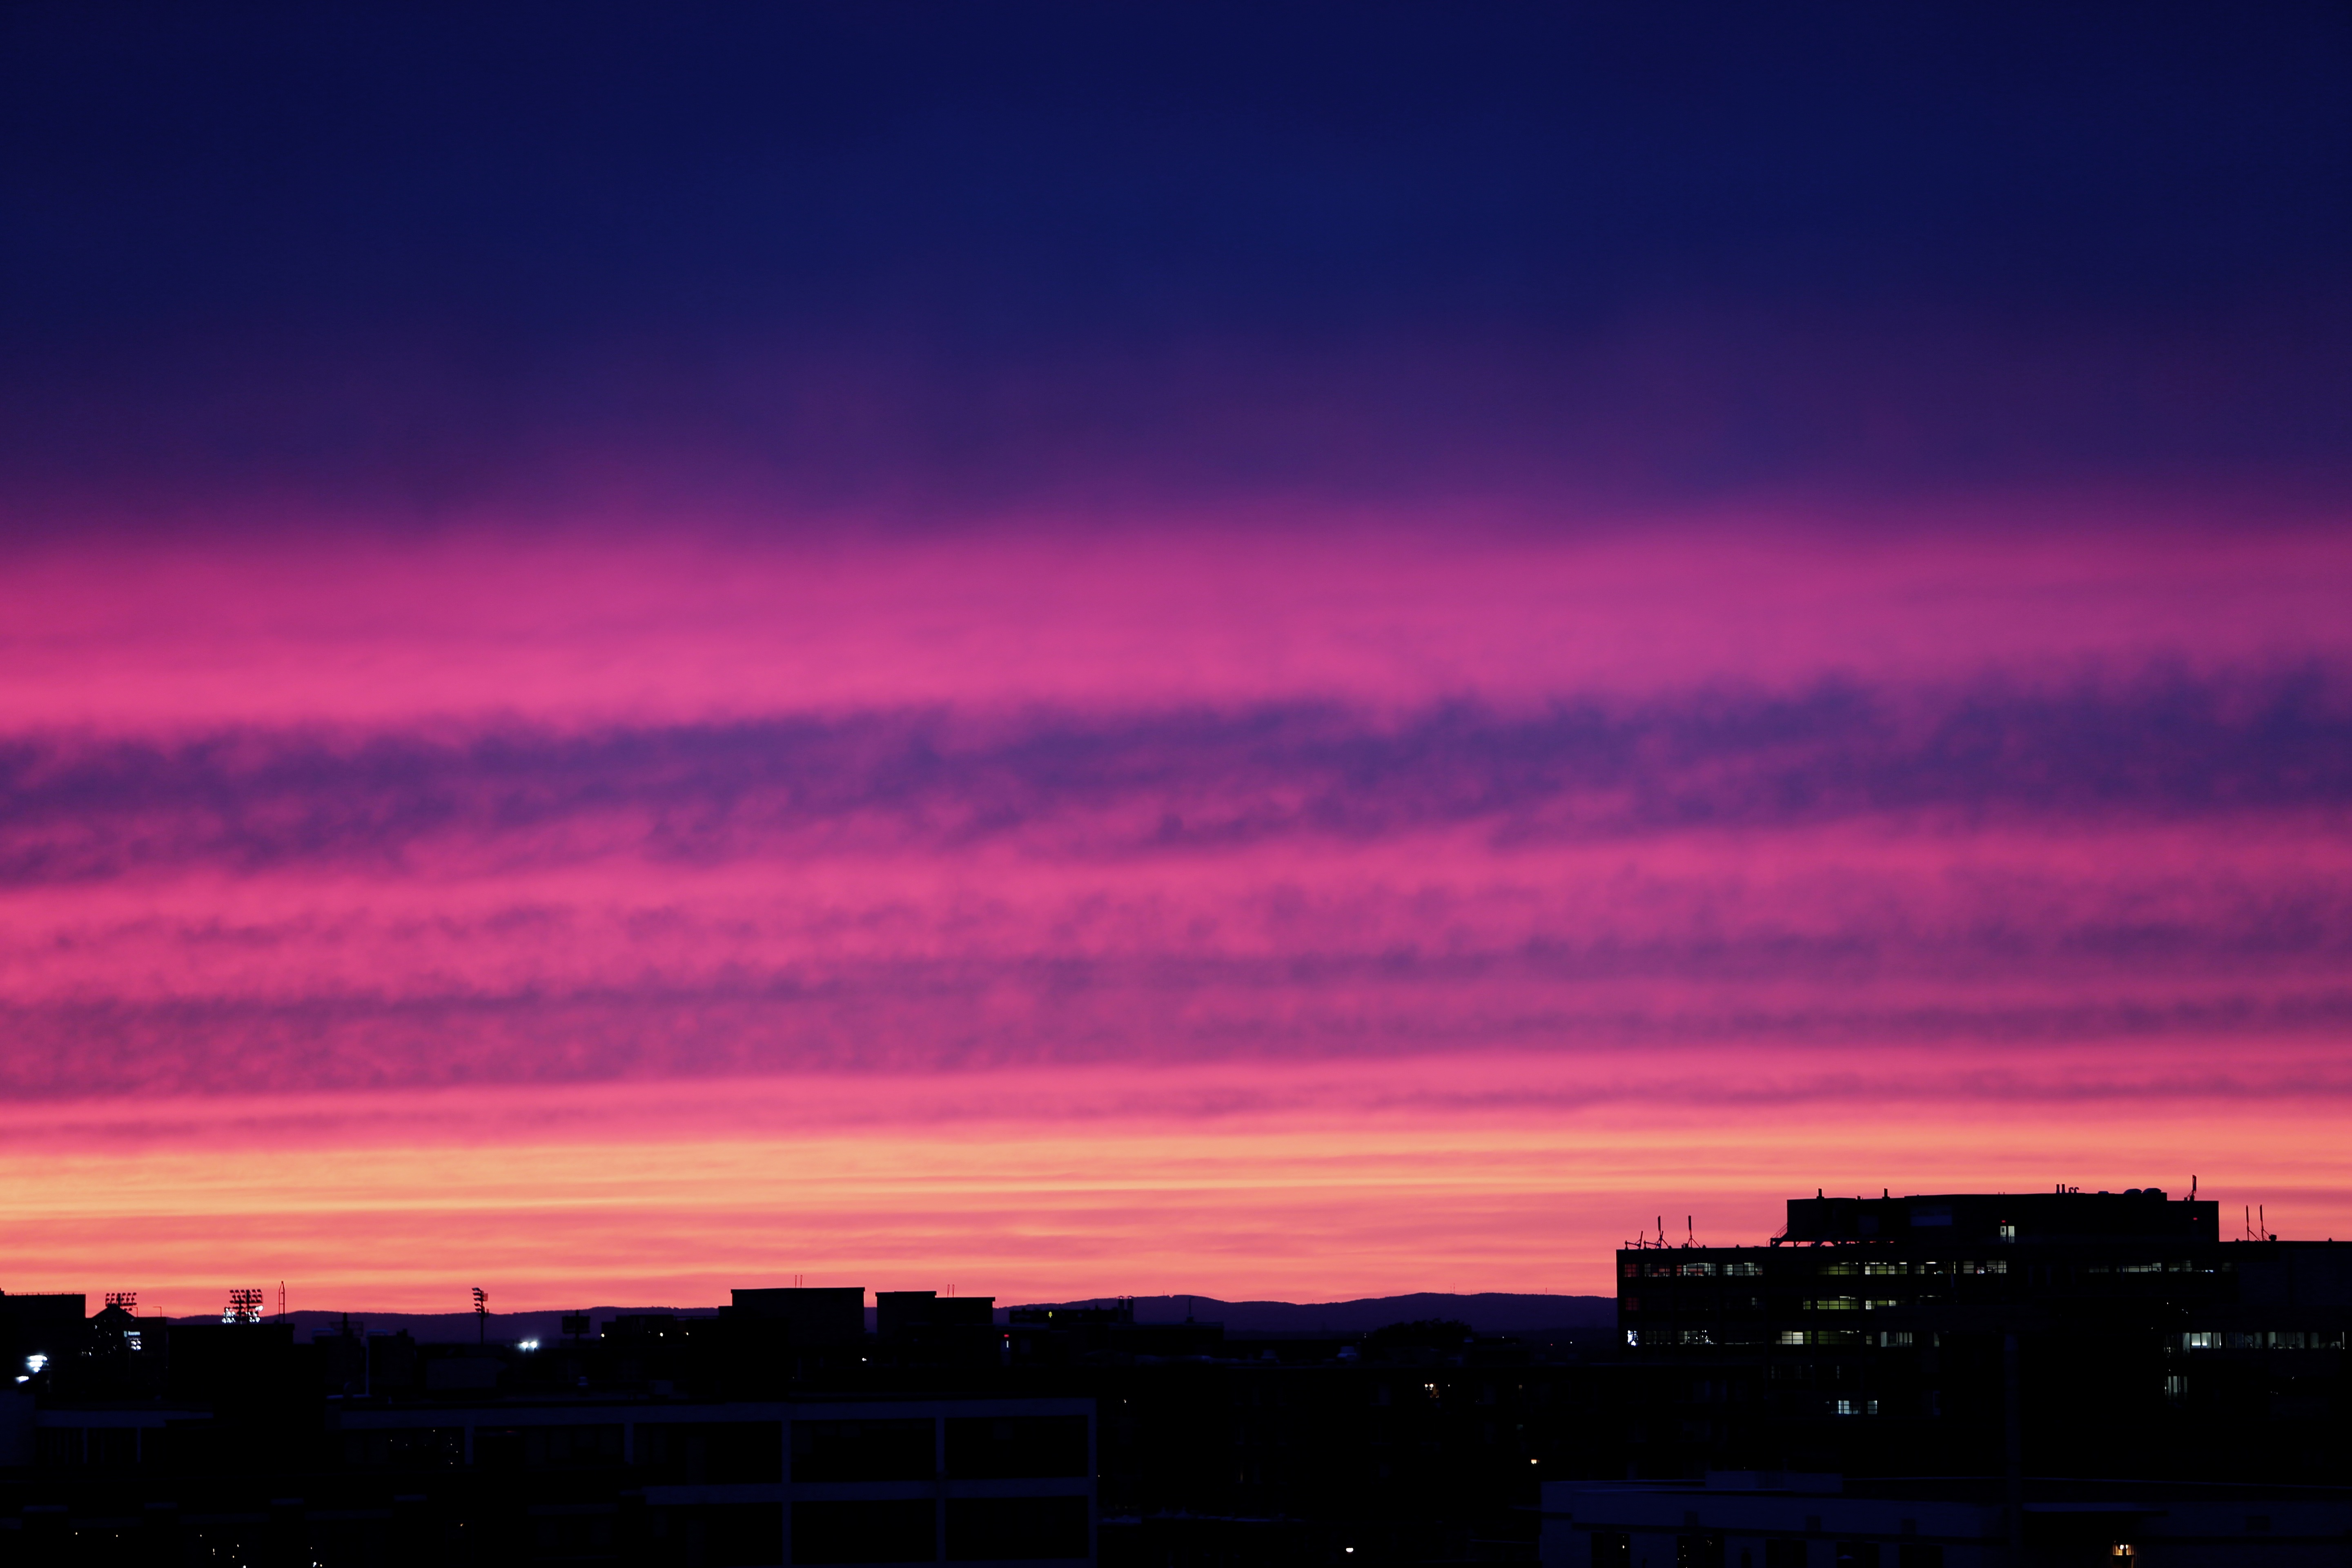
landscape, horizon, silhouette, cloud, sky, sunrise, sunset, morning, purple, dawn, atmosphere, cityscape, dusk, evening, pink, afterglow, red sky at morning